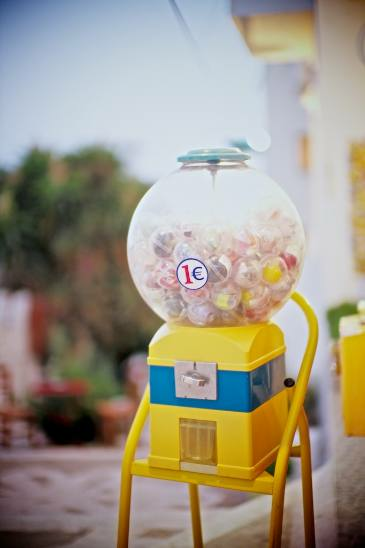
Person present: No